Sukhoi Su-17

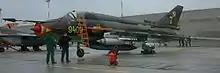
Polish Su-22M4 in markings of 7th Tactical Sqn.

This version used the Lyulka AL-21F-3 engine, and an updated navigation and attack computer. The Su-7BMK's SRD-5M ranging radar was retained. Twin pitot tubes, angle of attack vane, single brake parachute. The variable-position intake centerbody provided maximum speed of Mach 2.1. This version was first flown on 28 December 1971 by V. S. Soloviev. The export version was designated Su-20, and was first flown on 15 December 1972 by A. N. Isakov. The Su-17M was manufactured between 1972 and 1975, and entered service in 1973. The Su-20 was exported to Egypt, Poland, and Syria.